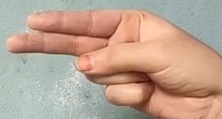
ASL sign: H